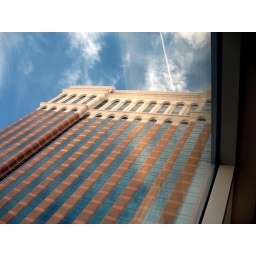
Looking up from my hotel window to the top of the tower in the hotel.